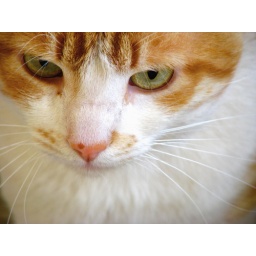
Marie's cat allowed me some shots before running away in his characteristic shyness.